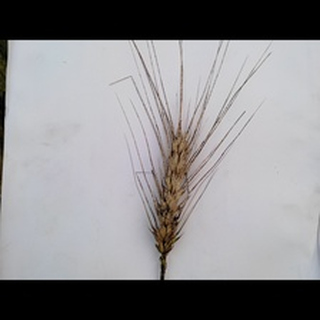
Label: wheat_blast